Rafael Nadal career statistics

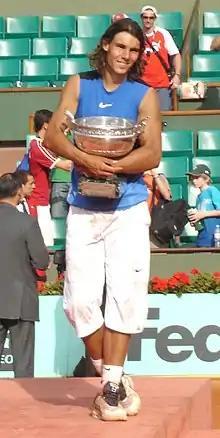
Rafael Nadal in 2006

This is a list of the main career statistics of former professional tennis player Rafael Nadal. All statistics are according to the ATP Tour website. To date, Nadal has won 92 ATP singles titles, including 22 Grand Slam men's singles titles and 36 ATP Tour Masters 1000 titles. He is one of three men to achieve the Career Golden Slam in men's singles, with titles at all four majors and the Olympic singles gold. He is the first man in history to win Grand Slam singles titles on three different surfaces in a calendar year (Surface Slam) and is the youngest (24) in the Open Era to achieve the Career Grand Slam. He is the fourth man in history to complete the double Career Grand Slam in singles, after Roy Emerson, Rod Laver, and Novak Djokovic. He is the first man to win multiple majors and rank world No. 1 in three different decades.